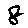
Label: 8